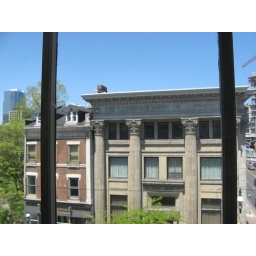
Old Canadian bank of Commerce building from a window inside St. Lawrence Hall in Toronto, Ontario Canada